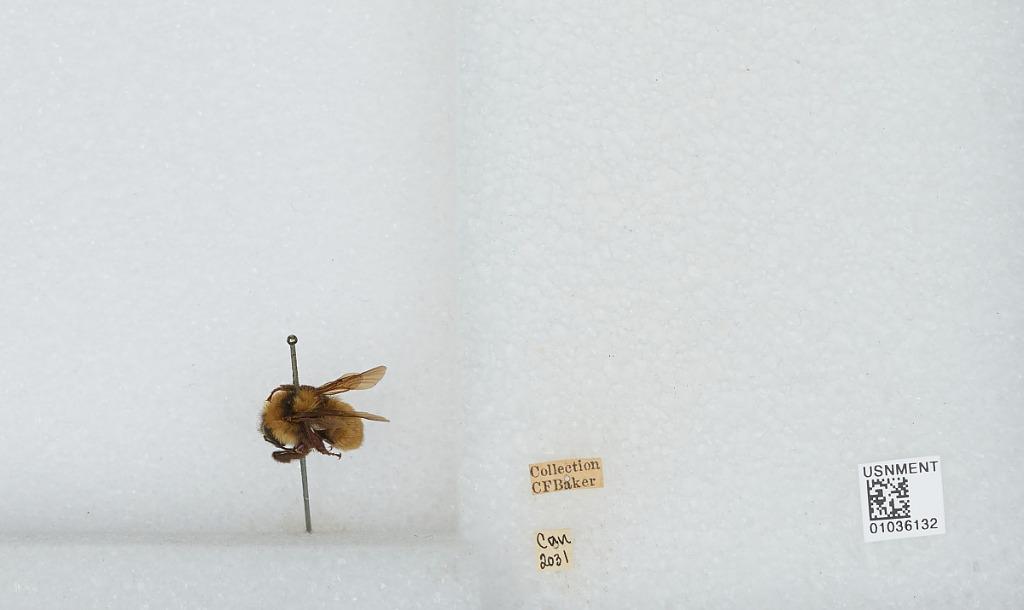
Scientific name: Bombus sp.
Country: Canada